College football

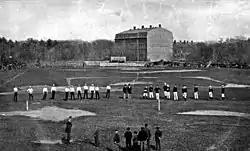
The McGill vs. Harvard football game in Cambridge, Massachusetts in 1874; Harvard won 3–0.

Old "Football Fightum" had been resurrected at Harvard in 1872, when Harvard resumed playing football. Harvard, however, preferred to play a rougher version of football called "the Boston Game" in which the kicking of a round ball was the most prominent feature though a player could run with the ball, pass it, or dribble it (known as "babying"). The man with the ball could be tackled, although hitting, tripping, "hacking" and other unnecessary roughness was prohibited. There was no limit to the number of players, but there were typically ten to fifteen per side. A player could carry the ball only when being pursued.